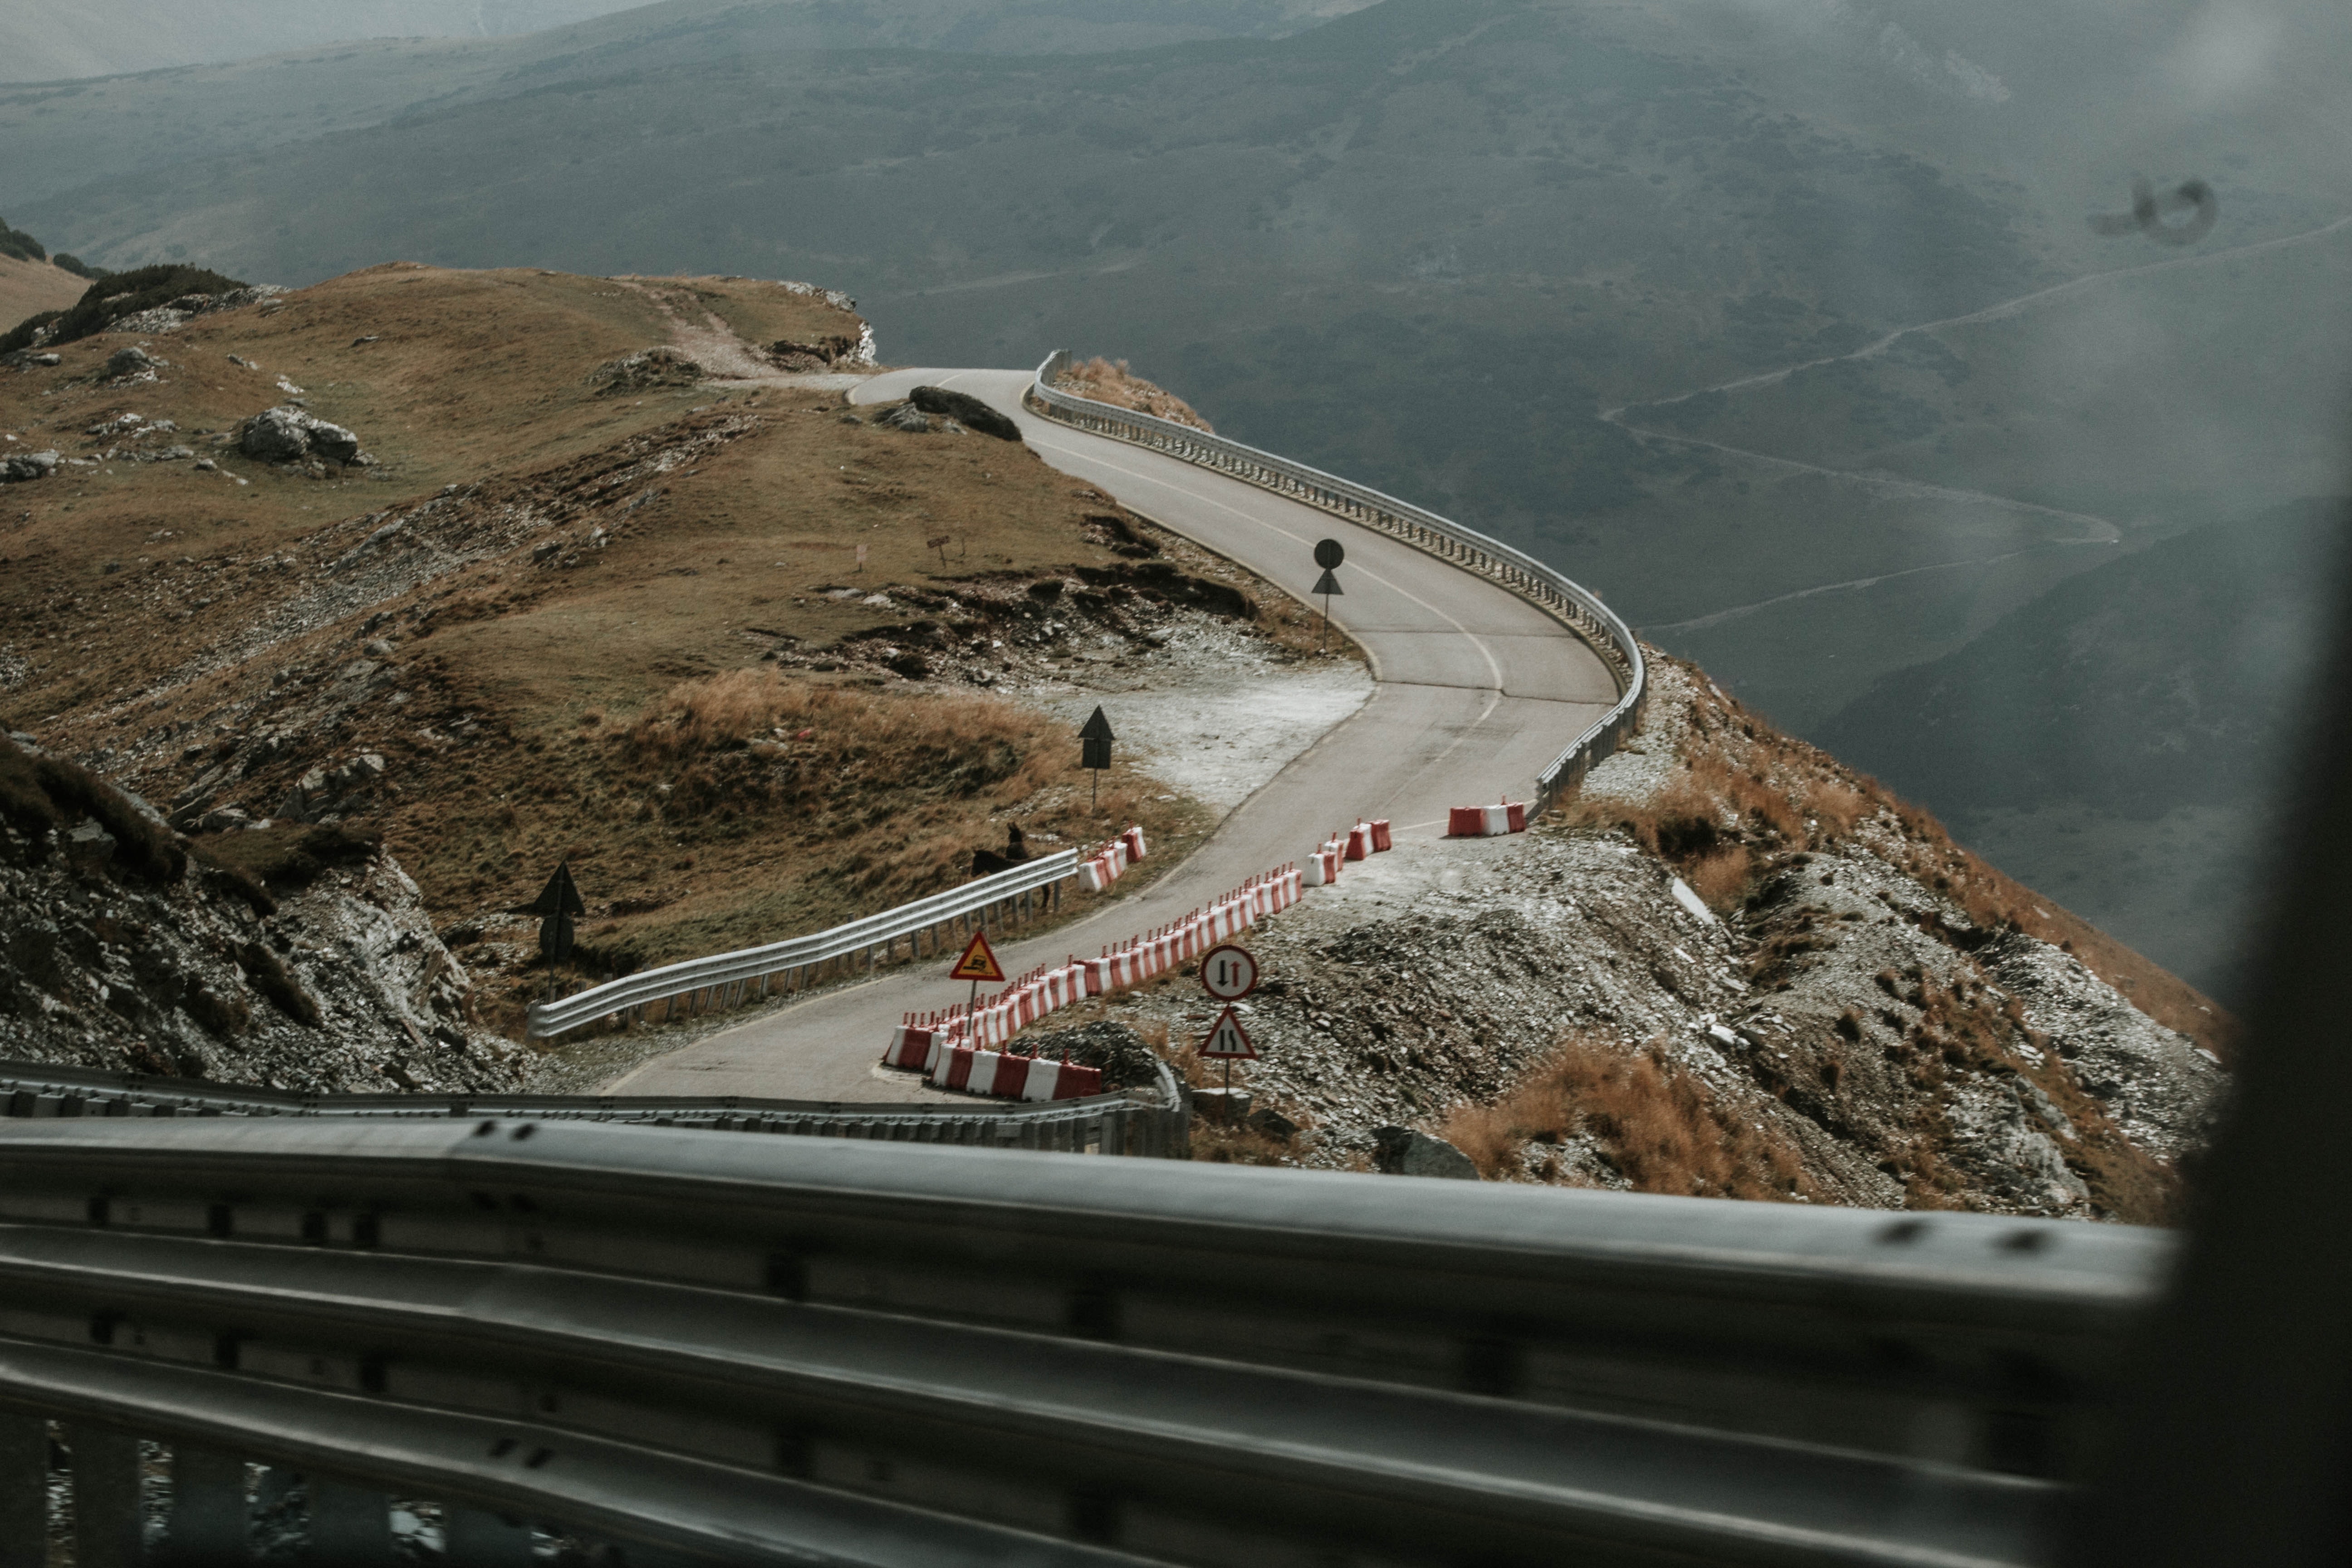
aerial photography, geological phenomenon, road